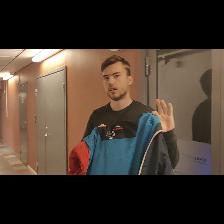
Label: Human